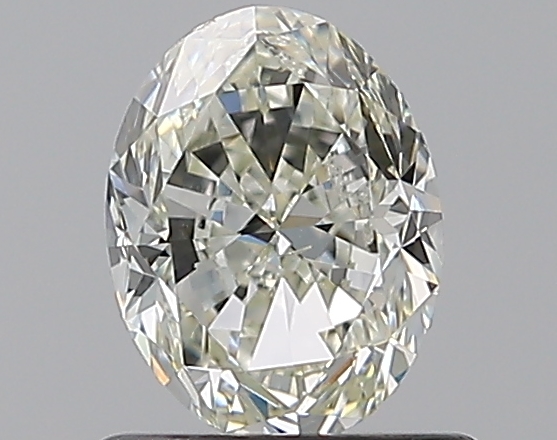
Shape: oval
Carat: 0.9
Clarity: SI1
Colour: K
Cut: FG
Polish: EX
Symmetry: GD
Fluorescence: N
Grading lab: GIA
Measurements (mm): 6.67 x 5.12 x 3.5